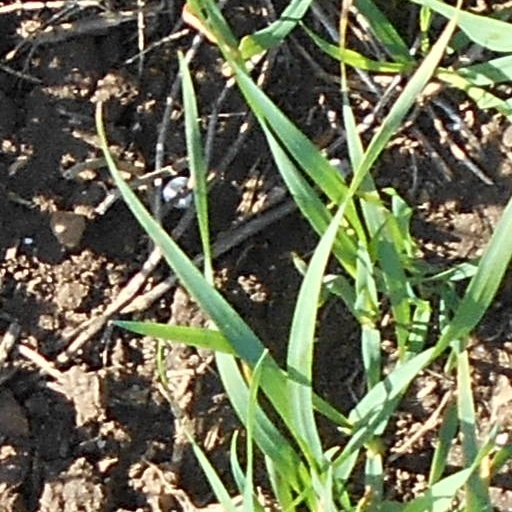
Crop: wheat